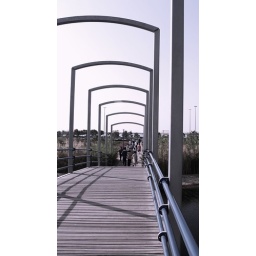
A bridge that crosses over the water features near the Corniche.